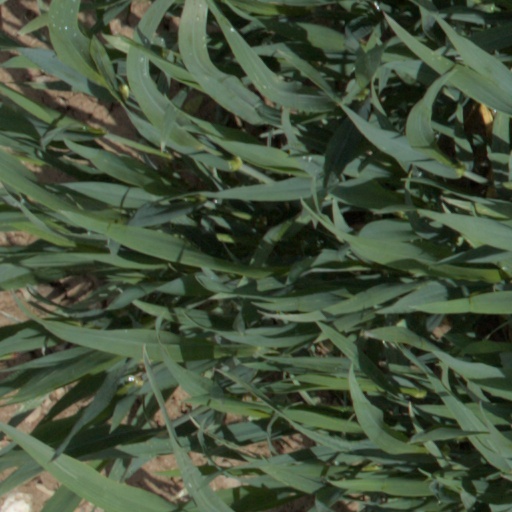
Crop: wheat